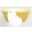
Label: bowl